History of the Scythians

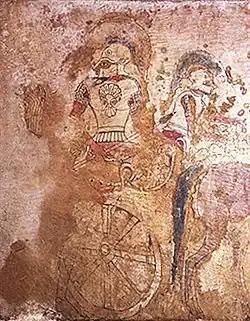
Lycian charioteer warriors

Some time in the late 660s or early 650s BCE, the eastern Cimmerians left the Iranian Plateau and retreated westwards into Anatolia to join the western Cimmerians operating there.